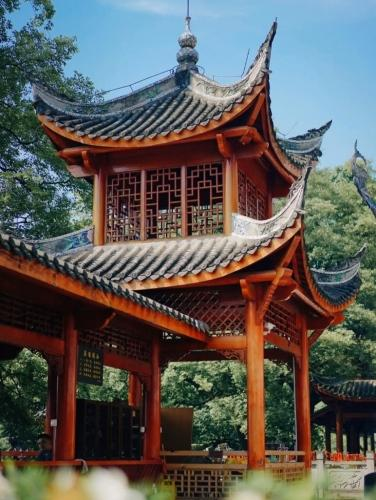
地标名称：涂山寺
所在城市：重庆市·南岸区